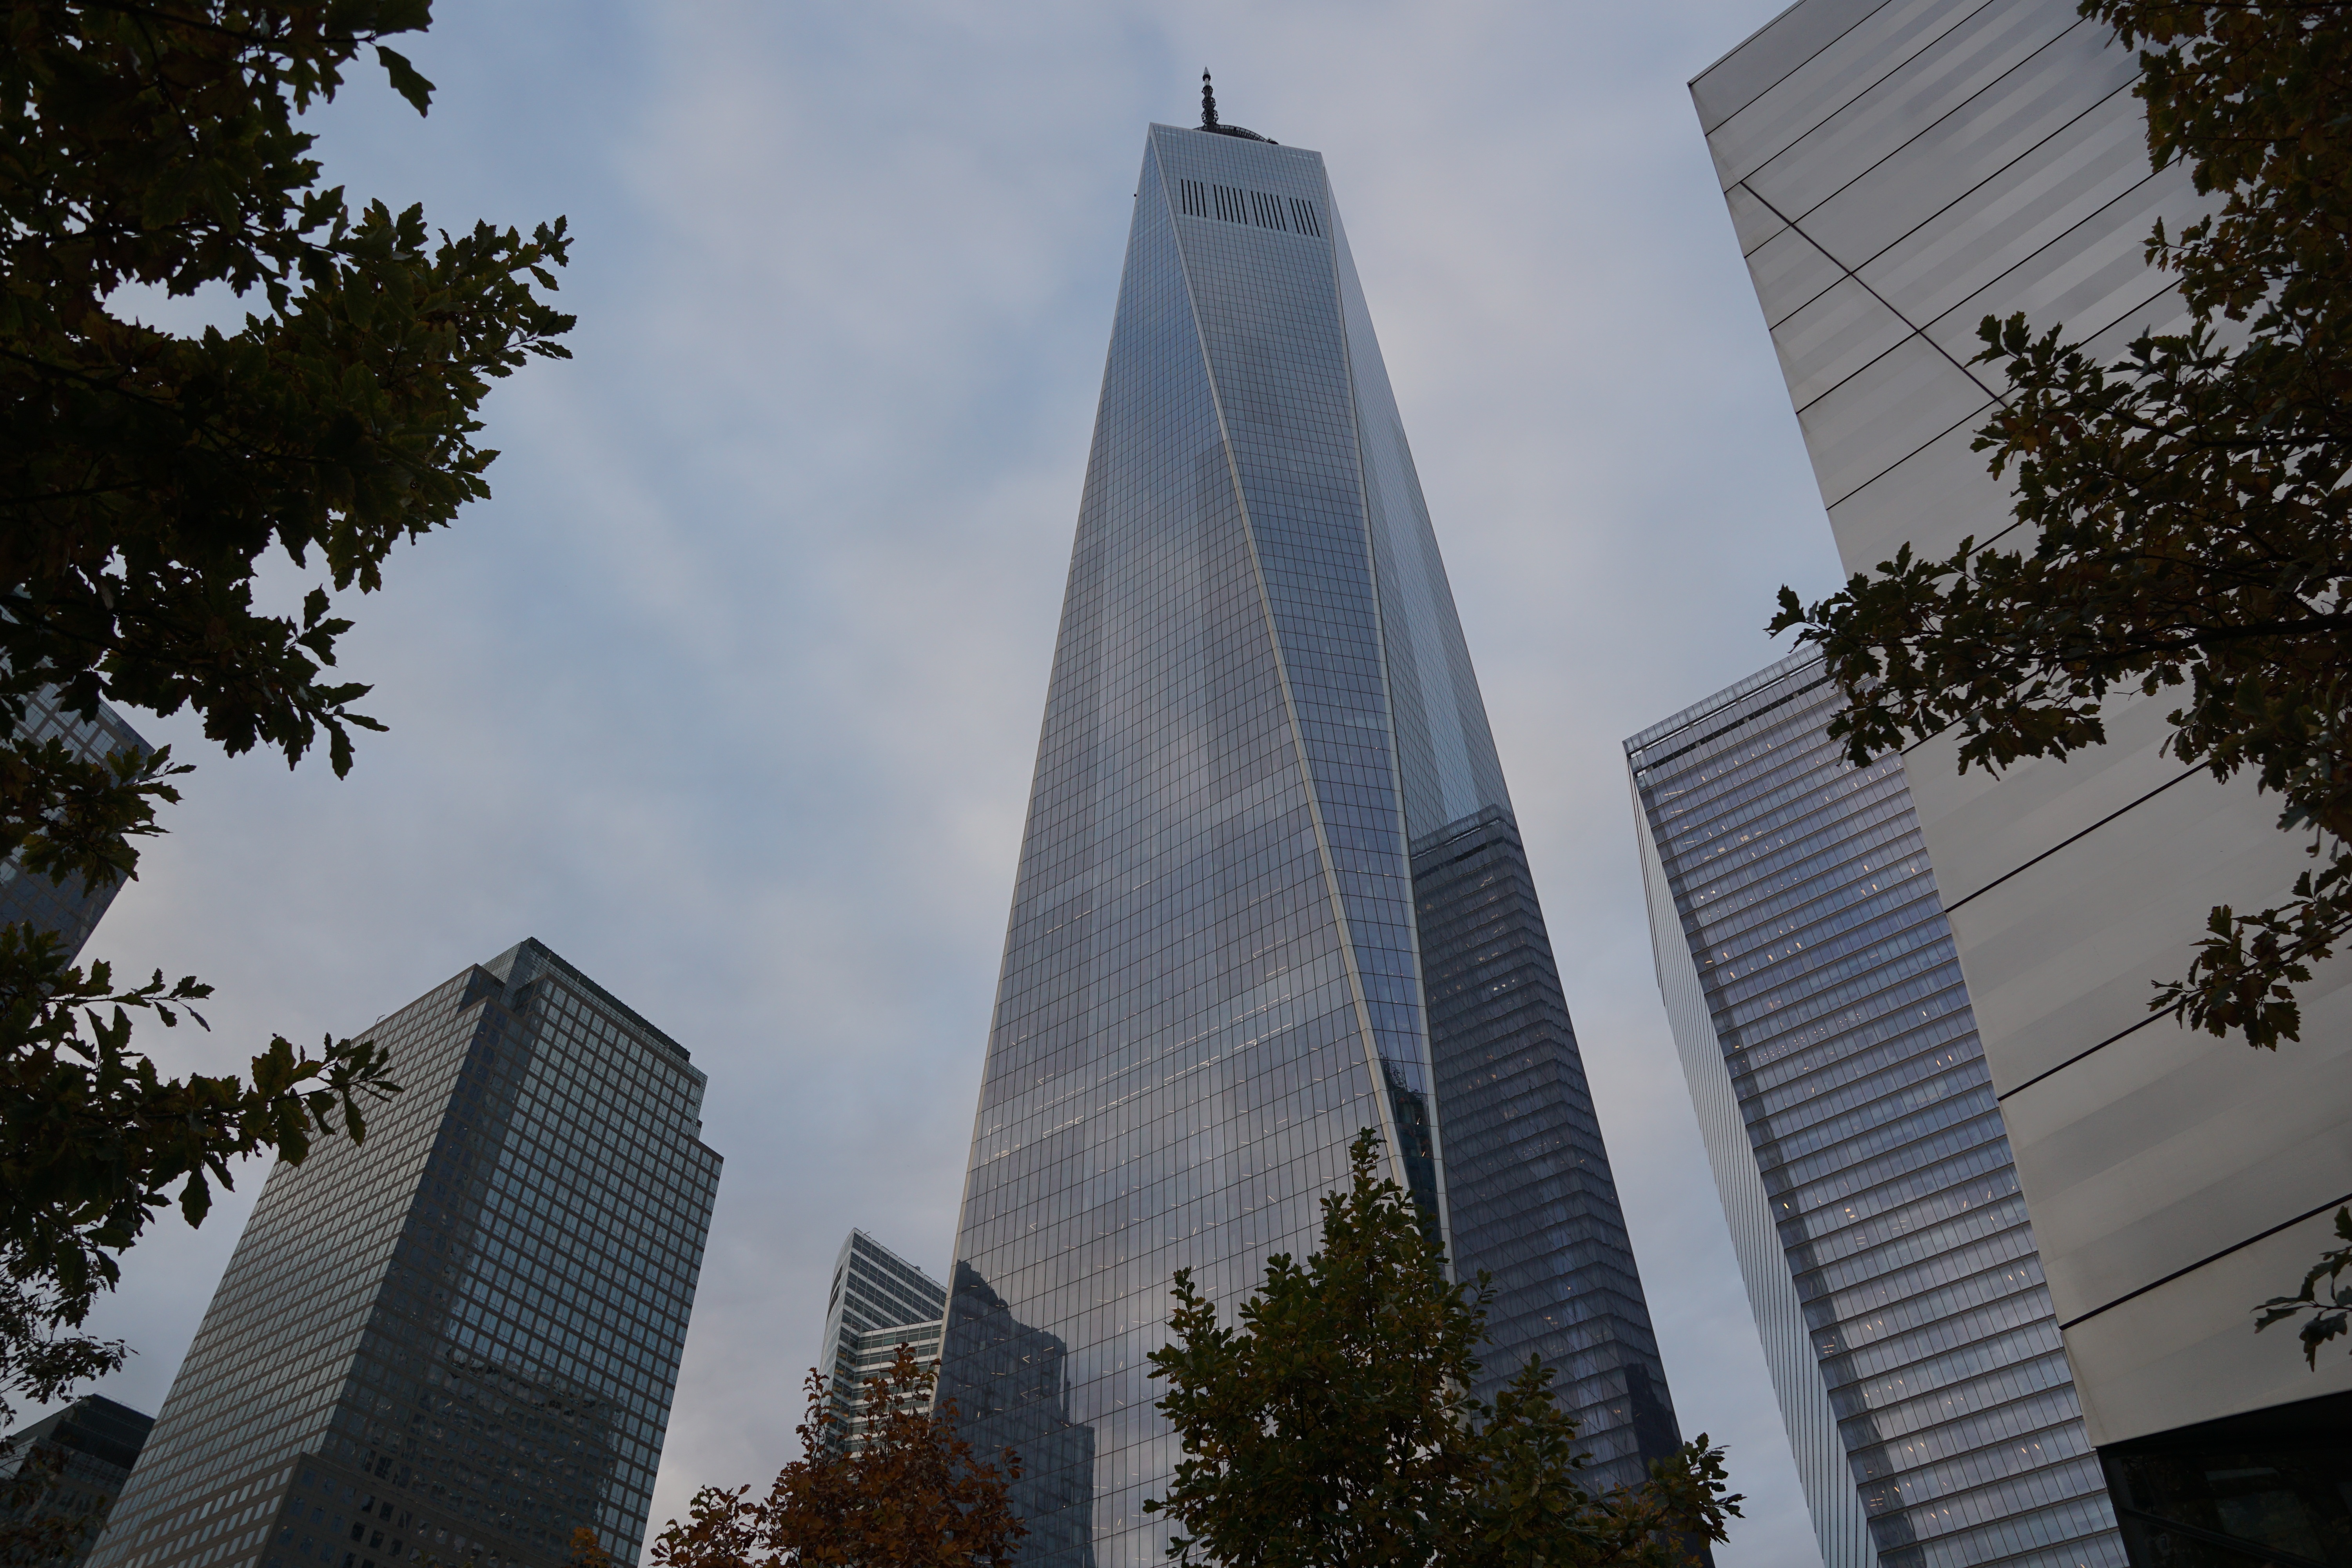
architecture, skyline, city, home, skyscraper, new york, manhattan, cityscape, downtown, tower, usa, america, landmark, facade, tower block, spire, metropolis, urban area, human settlement, metropolitan area